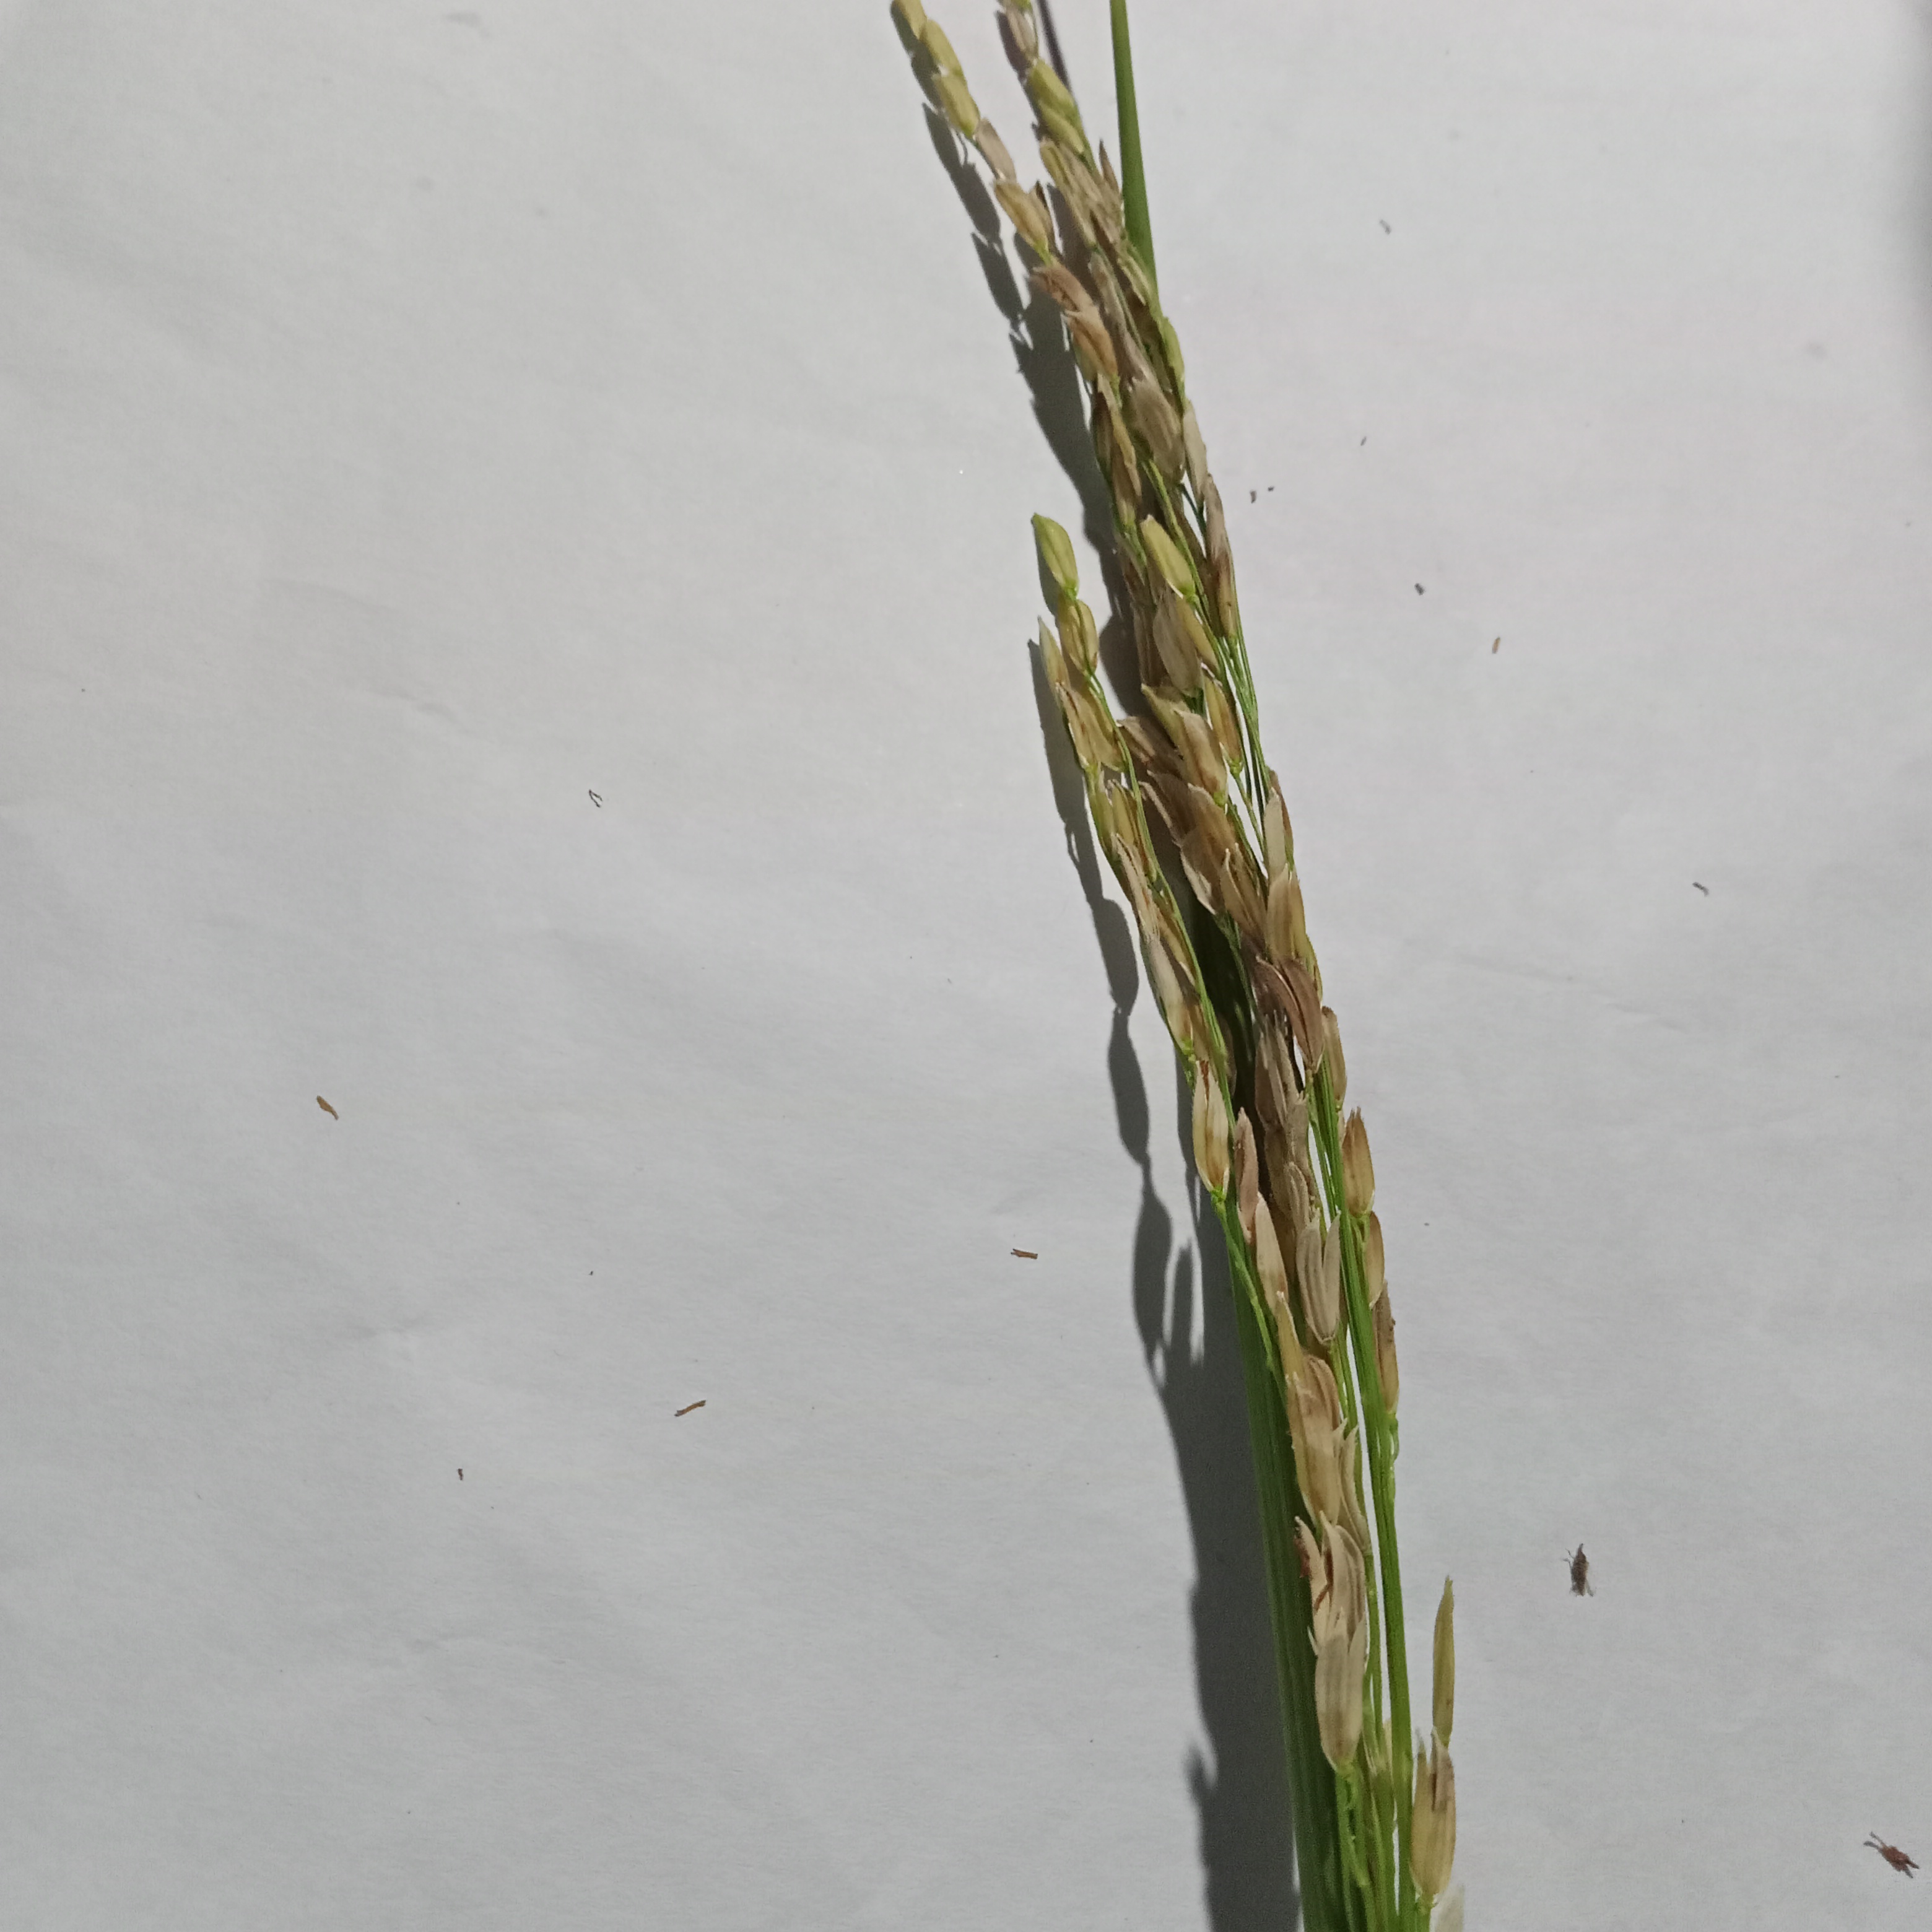
Nhãn: Bệnh Đạo ôn lá và cổ bông (Rice leaf and neck blast)